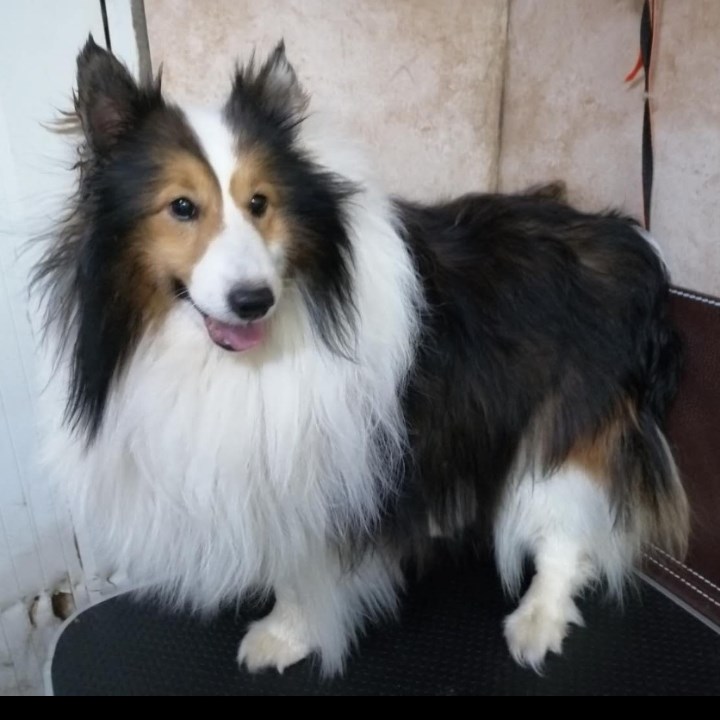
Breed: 274-n000110-Shetland_sheepdog